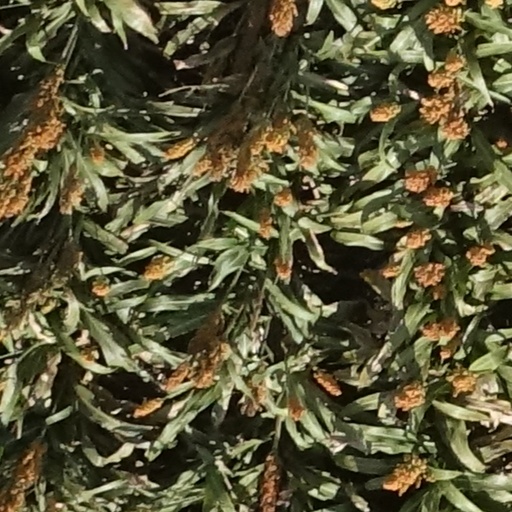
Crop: sorghum